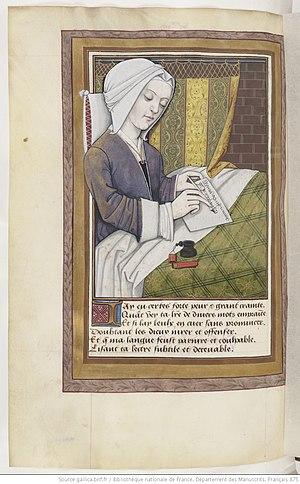
En philosophie, l'abîme est une métaphore employée pour signifier la profondeur sans limite ou la parfaite obscurité d’un principe, d’une origine ou de Dieu, en lien avec les idées de source, de pesanteur, d’antériorité et d'inconditionné. La notion vient du grec « abyssos » qui signifie « sans fond », « d'une profondeur immense ». Le terme est repris en latin et devient « abyssus », puis à la forme superlative « abyssimus », d'où en français « abysme » puis « abîme ». Il est d'abord utilisé dans un contexte religieux chrétien où il prend diverses significations, puis, à partir du XVIIᵉ siècle, il finit par désigner le principe suprême dissimulé au plus profond de l'âme humaine et des choses, le fondement premier du monde, le point d’origine qui fonde tout l’univers. Sans aucun fondement lui-même, l'abîme ne peut être conçu que négativement comme un principe inexplicable, voire inconcevable.
Jeanne Ancelet-Hustache, née le 23 décembre 1891 à Toul et morte le 12 juin 1983, est une germaniste française, traductrice et spécialiste de la mystique rhénane.
Mathilde de Magdebourg, en allemand Mechthild, Mechtilde ou Mechthilde von Magdeburg est une religieuse et mystique du XIIIᵉ siècle.